Richard Garnett (writer)

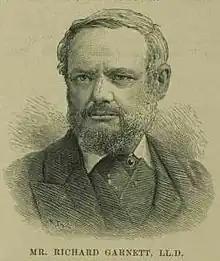
Richard Garnett, ca. 1892

Richard Garnett C.B. (27 February 1835 – 13 April 1906) was a scholar, librarian, biographer, poet and astrologer. He was keeper of printed books at British Museum from 1890 to 1899.